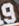
Number: 9